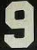
Number: 9